Le Glèbe

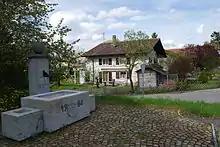
House and fountain in Rueyres-Saint-Laurent

Le Glèbe had a population of 1,246. , 7.6% of the population are resident foreign nationals. Over the last 10 years (2000–2010) the population has changed at a rate of 23.5%. Migration accounted for 18.3%, while births and deaths accounted for 6.4%.